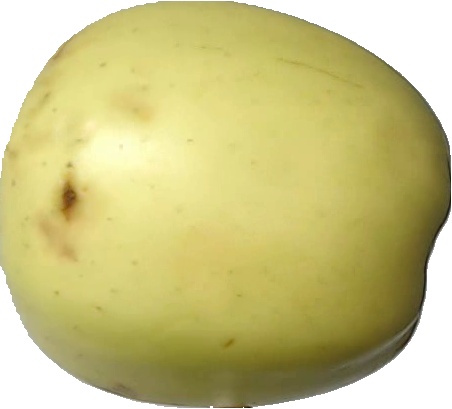
Label: apple_golden_2